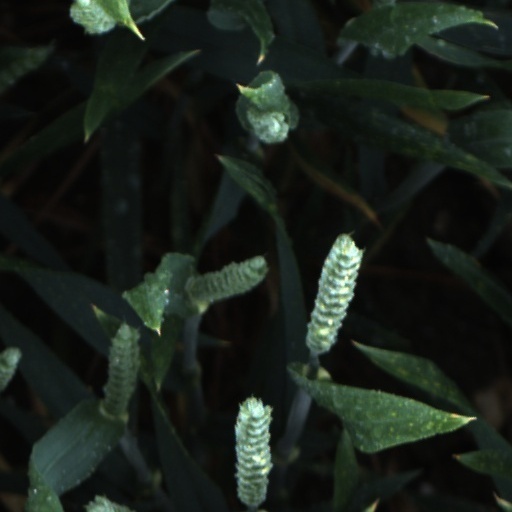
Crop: wheat